Kati Piri

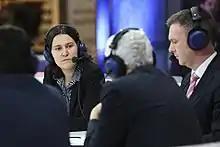
Kati Piri during a radio debate in 2014

In 2014 Piri stood as a candidate for the European Parliament. She occupied the third place on the Labour Party list for the European Parliament elections of 2014, after Paul Tang and Agnes Jongerius. She cited upholding democratic standards and the respect for human rights as internal motivations to take up the candidacy. She was elected to the European Parliament in May 2014.